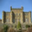
Label: castle